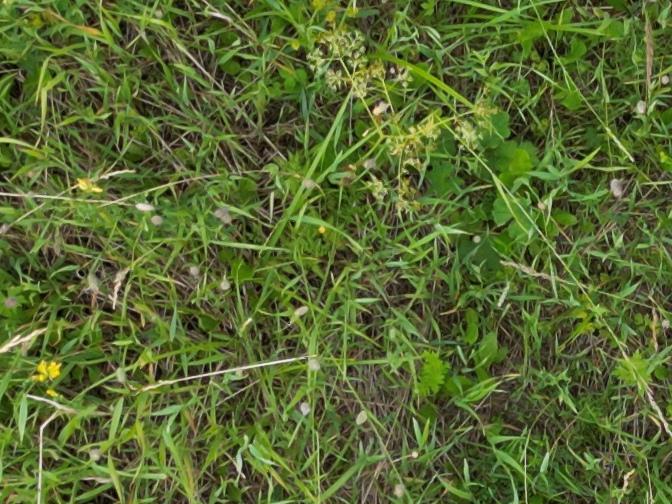
Flowers visible: yarrow flowers